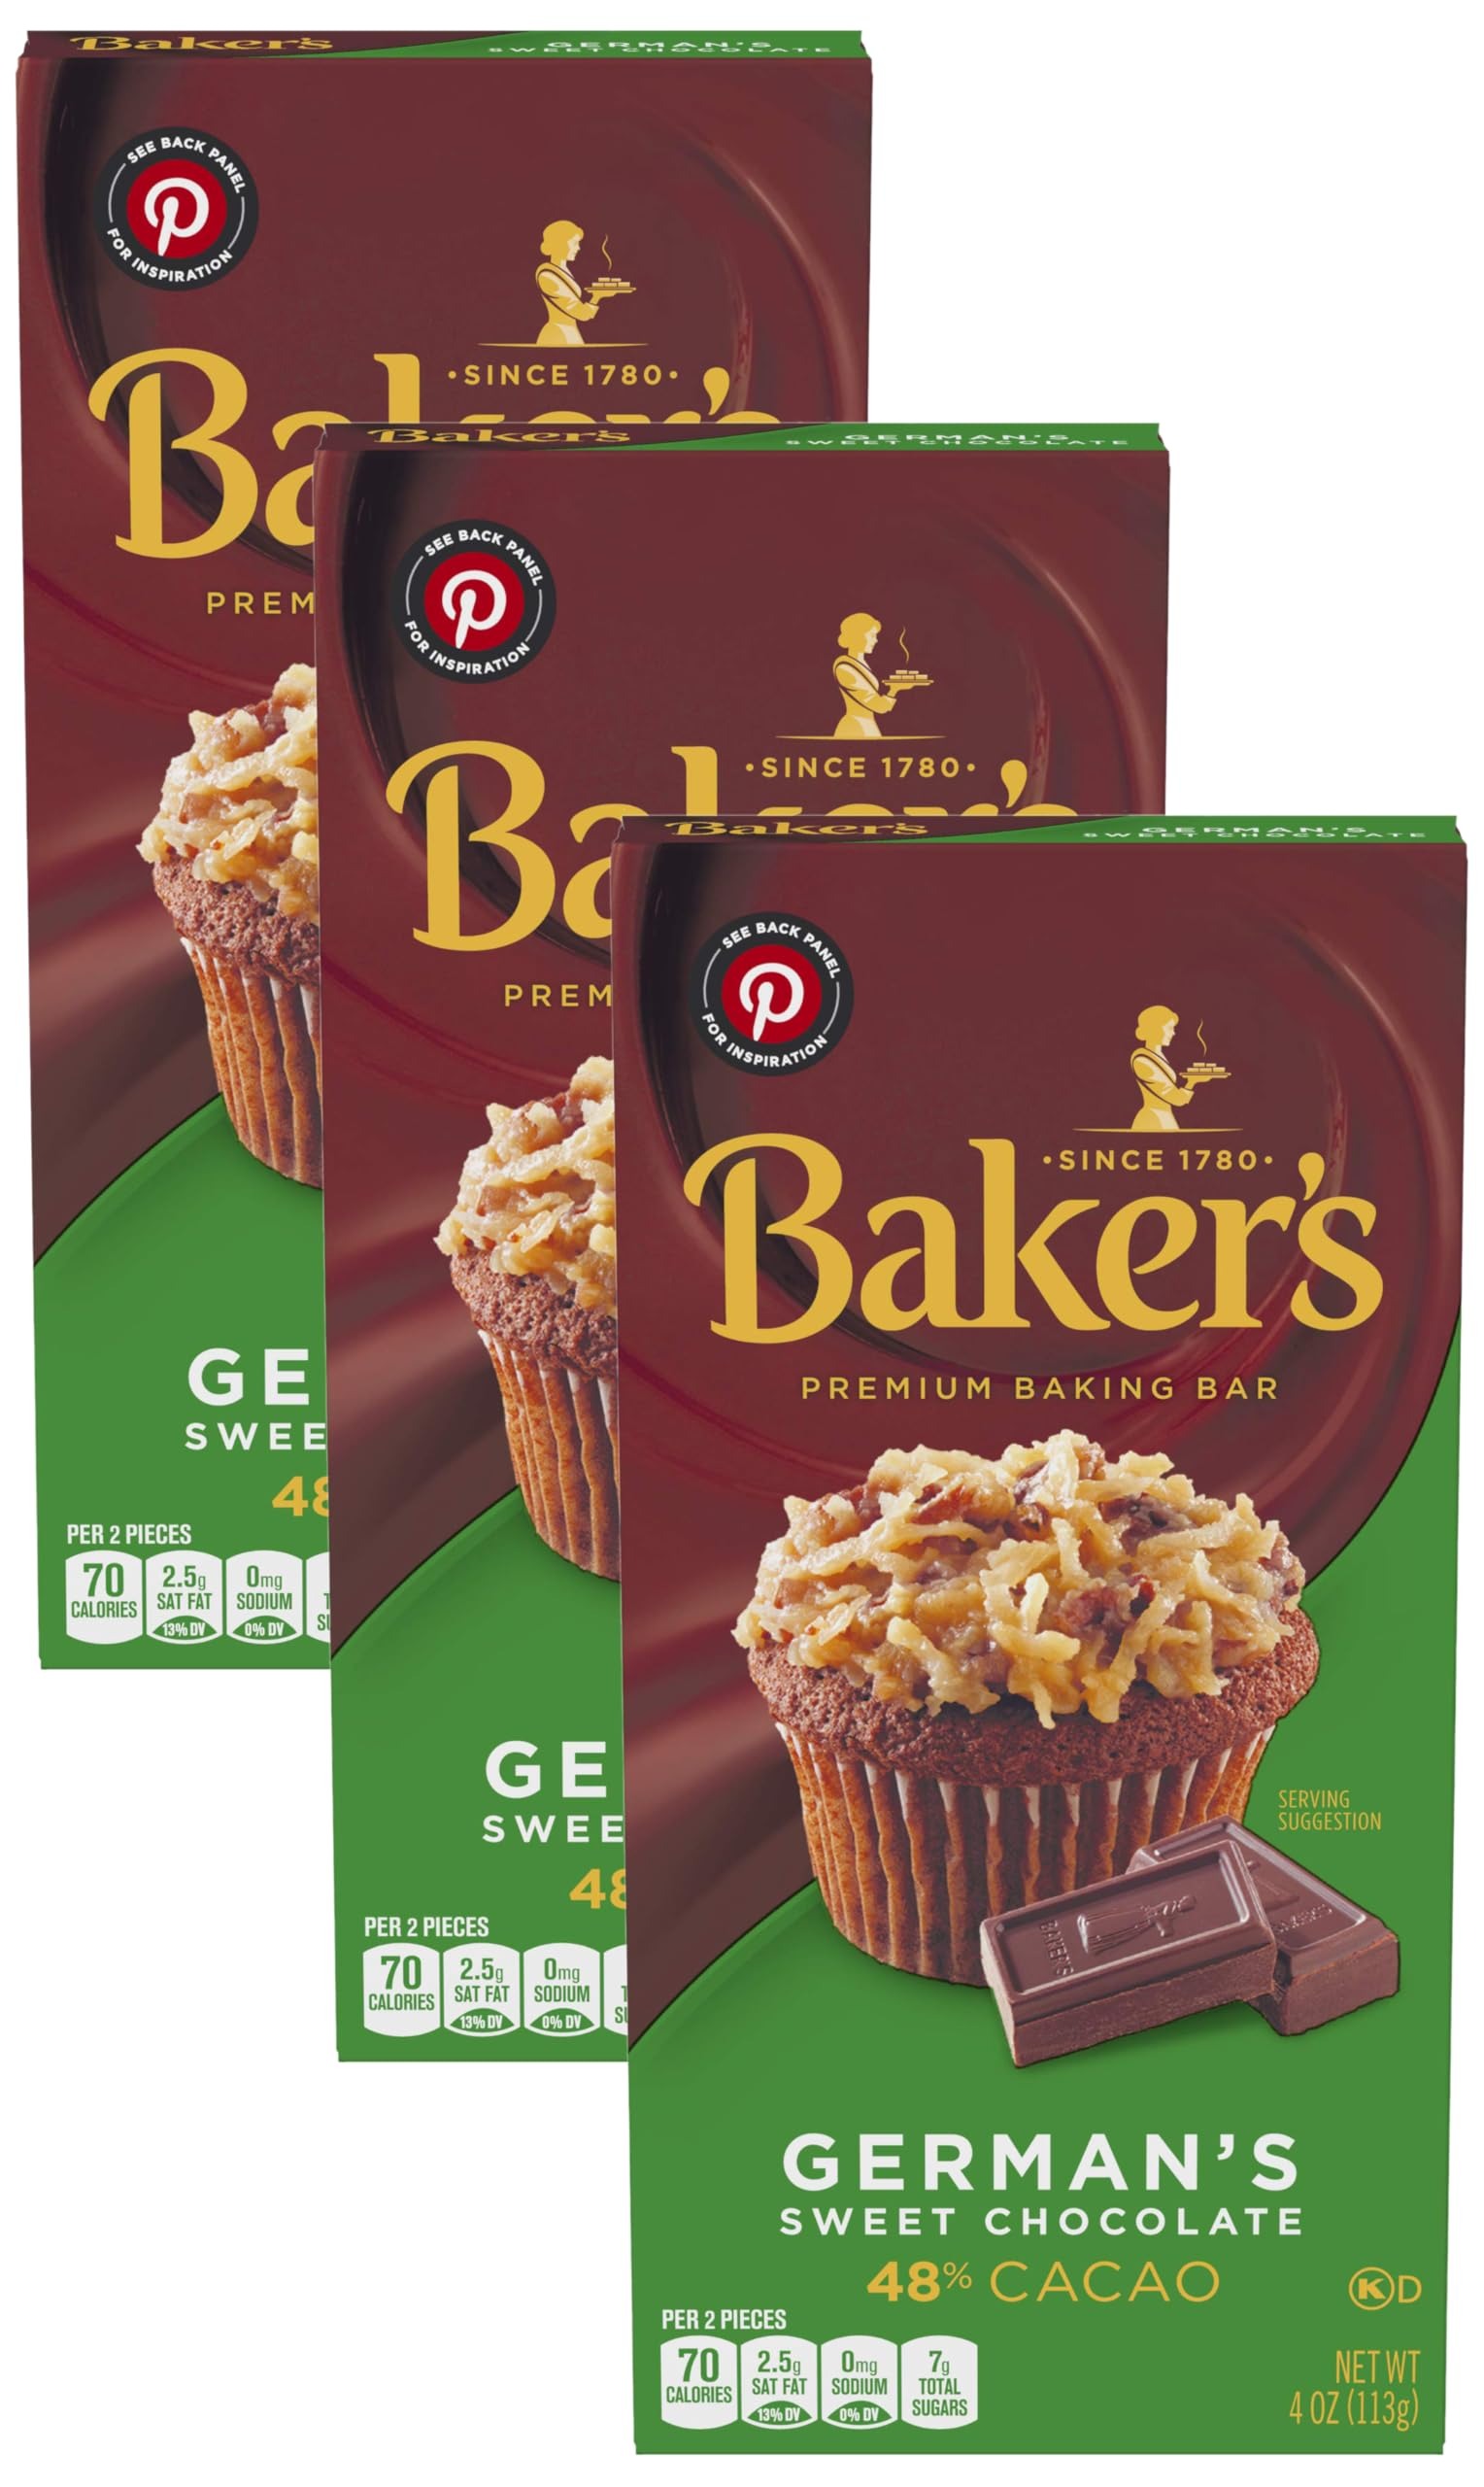
Item Name: Baker's, Premium German's Sweet Chocolate Baking Bar, 4 oz (Pack of 3)
Value: 12.0
Unit: Ounce

Price: 4.24